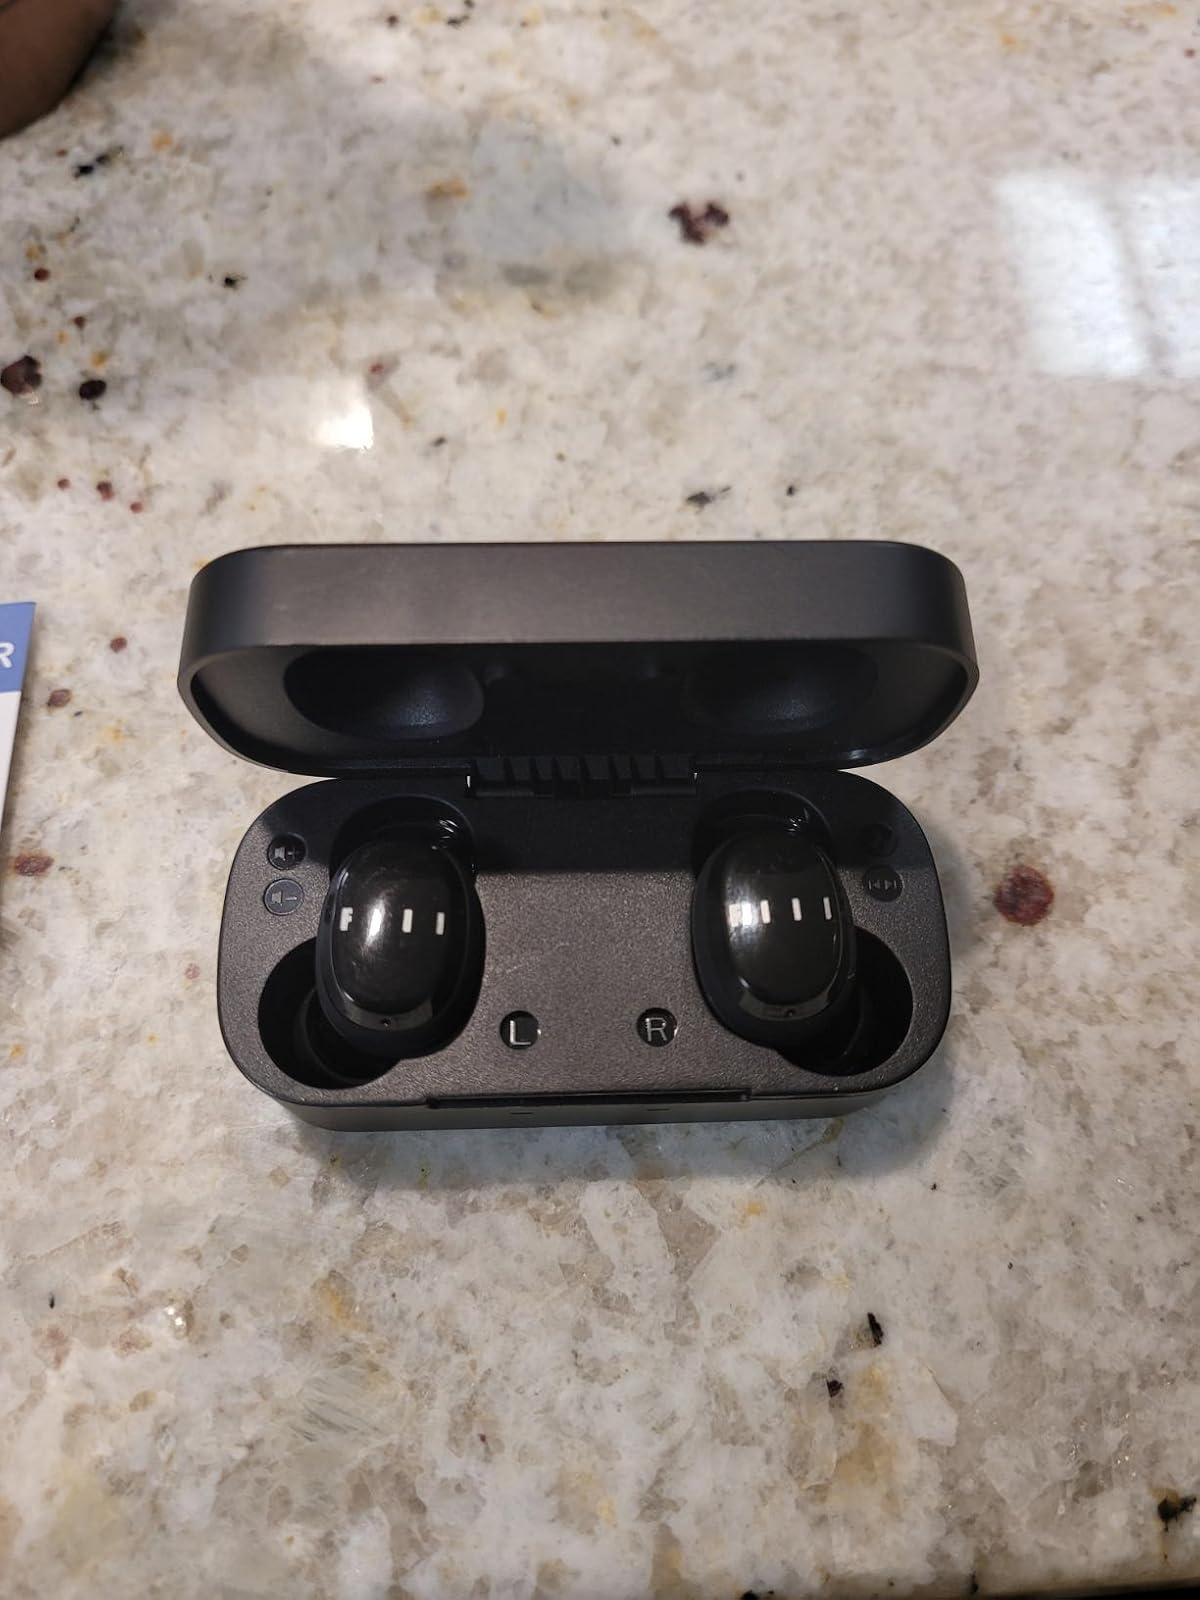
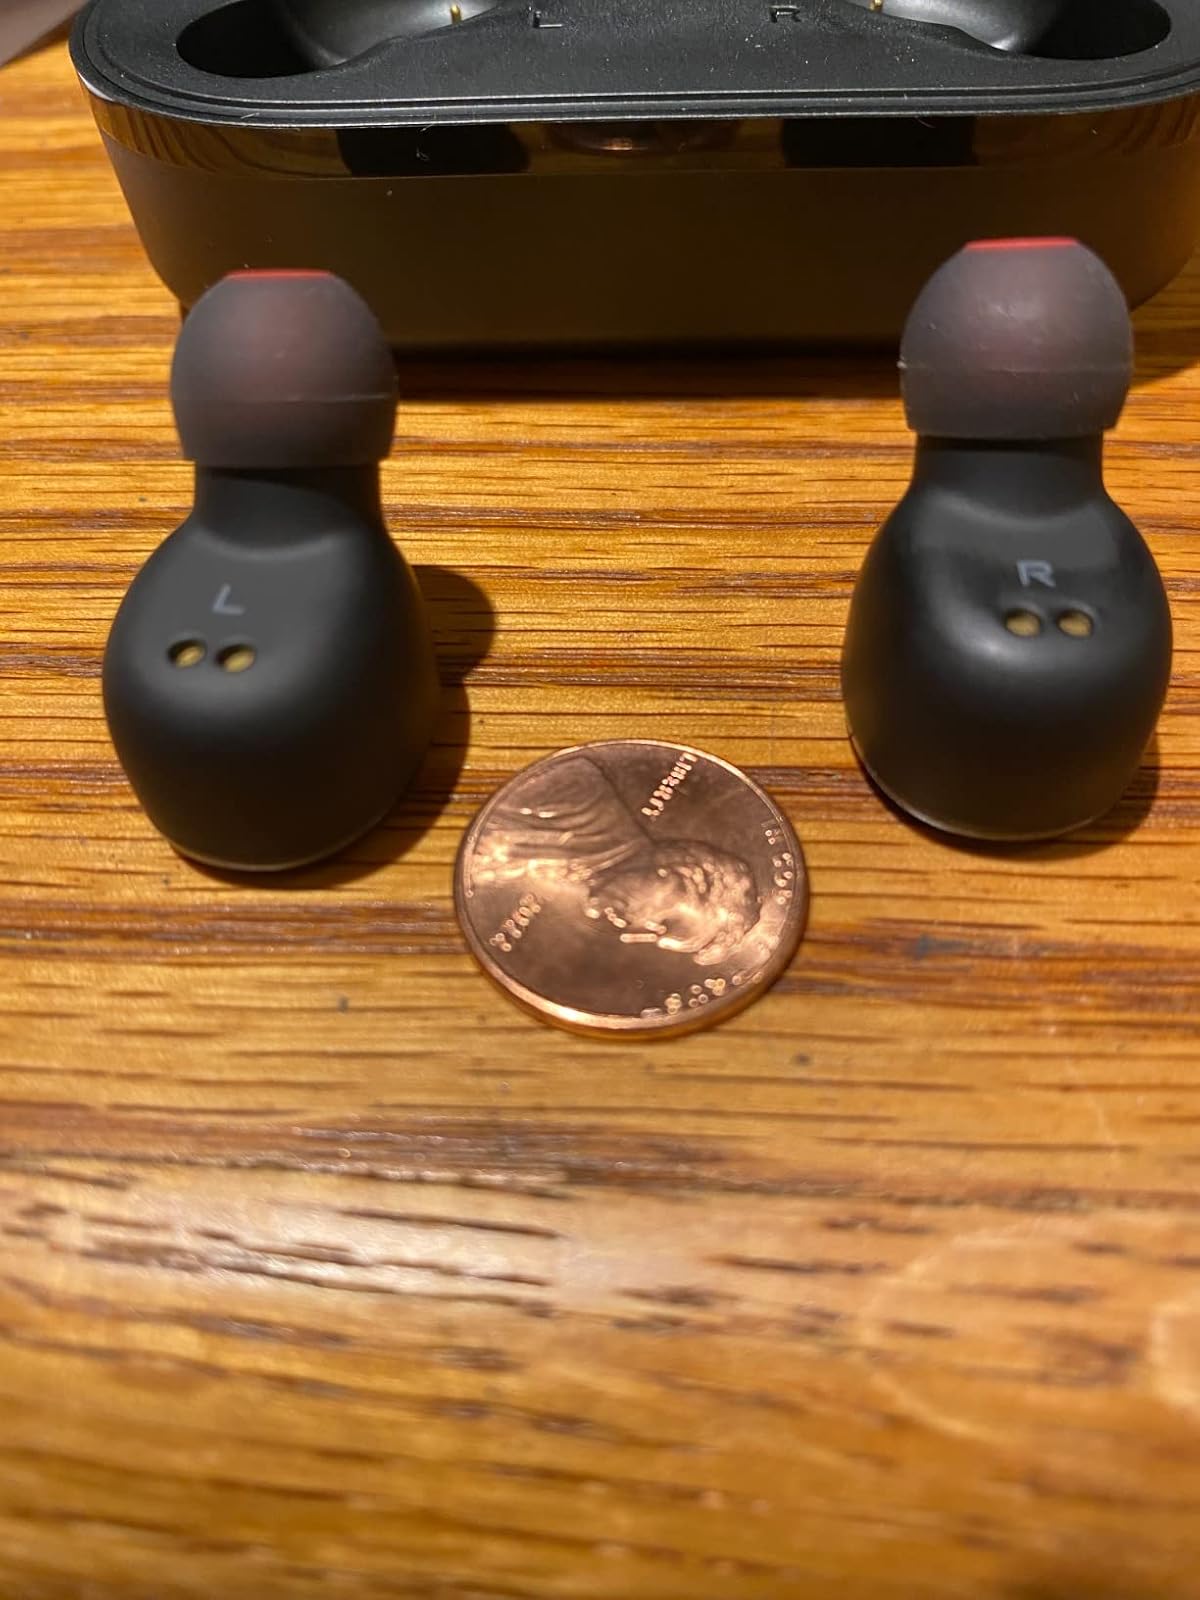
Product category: earbuds
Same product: no